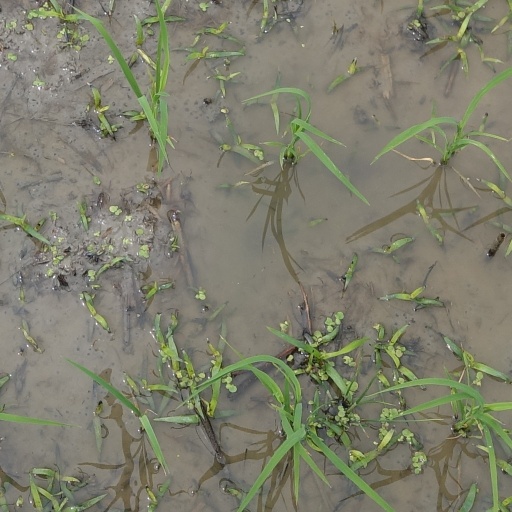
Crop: rice